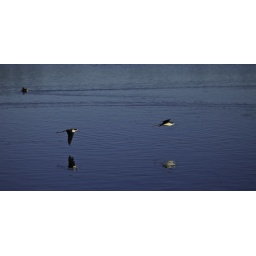
Black-necked Stilts flying over the water at Shollenberger Park, Petaluma, Sonoma County, California.